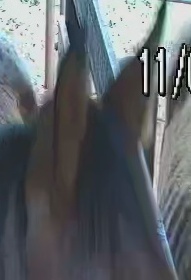
Face region: ears (position_of_ears)
Pain indicator: not_present